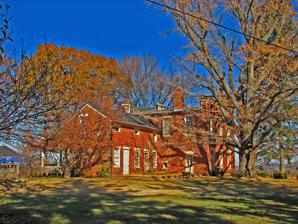
Building: Mountain House (Chillicothe, Ohio)
Country: United States of America
Year built: 1852
Historic house in Ohio, United States United States historic place Mountain House U.S. National Register of Historic Places Street view of the Mountain House Show map of Ohio Show map of the United States Location Highland Ave., Chillicothe , Ohio Coordinates 39°19′55″N 82°59′29″W / 39.33194°N 82.99139°W / 39.33194; -82.99139 Area less than one acre Built 1852 Architect Oscar Janssen Architectural style Gothic Revival , Romanesque Revival NRHP reference No. 78002181 Added to NRHP December 29, 1978 The Mountain House is a historic Gothic Revival house in western Chillicothe , Ohio , United States . It was built by German immigrant Oscar Janssen in 1852, sitting atop a bluff above the Scioto River and the rest of the city of Chillicothe; its location and architectural style were intended to resemble that of castles overlooking the Rhine in his homeland.  Janssen surrounded his house with vineyards , a winery , and a beer garden ; because of the house's location on the edge of a steep hillside, he terraced the hillside before developing it.  After Janssen's lifetime, the Mountain House passed into the hands of designer and papermaker Dard Hunter .  Purchasing the house in 1919, Hunter converted it into a production center for his handmade paper and hand-carven type .  Here he produced a wide range of books, publishing them under the banner of the Mountain House Press, and gradually he built a worldwide reputation. The two- story Mountain House mixes various architectural styles and materials.  Although it is primarily a Gothic Revival structure, with details such as Gothic arches for windows and doors, it also includes a significant number of Romanesque Revival elements. Its brick walls rest on a stone foundation , and the interior may be accessed through large wooden doors. In 1978, the Mountain House was listed on the National Register of Historic Places . It qualified for this distinction both because of its well-preserved historic architecture and because of its connection to Hunter, who was seen as a significant person in local history. Today, the house remains in use as the offices of the Mountain House Press. References